Platyrhacidae

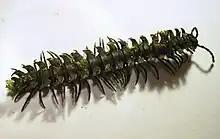
"Psammodesmus bryophorus", a species from Colombia

Platyrhacids occur in two disjunct geographic areas. The majority of species occur in Southeast Asia, including the Greater Sunda Islands and the Philippine archipelago. The rest occur in the New World Tropics from Nicaragua to Peru, as well as on some Caribbean islands.